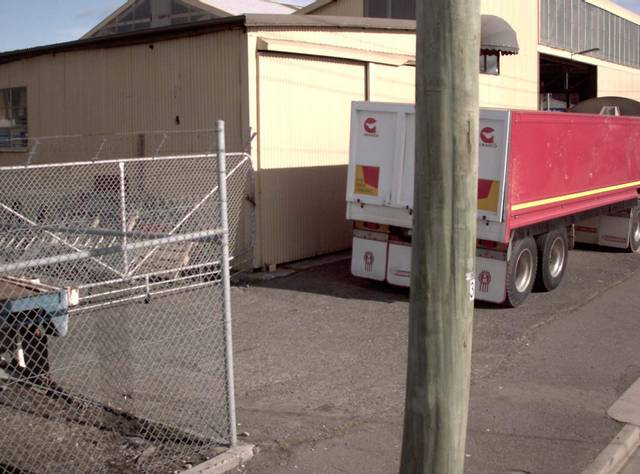
Region: Australia
Coordinates: -41.427, 147.13